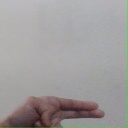
अक्षर: ह